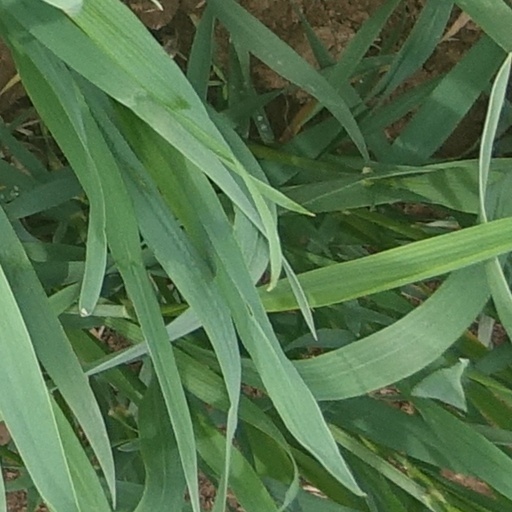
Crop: wheat